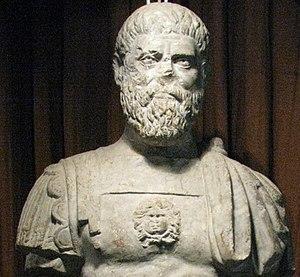
Ceci est une liste des règnes les plus courts.
Publius Helvius Pertinax, né le 1ᵉʳ août 126 et mort le 28 mars 193, est un empereur romain, qui régna de janvier à mars 193. S'il ne put pas réellement affirmer une politique particulière durant son court règne, il passe à la postérité comme un empereur favorable au Sénat et représentant des anciennes vertus romaines.
Cet article présente la liste des empereurs romains depuis Auguste jusqu'à la déposition de Romulus Augustule.